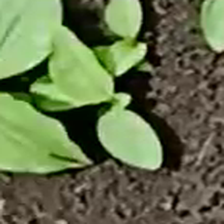
Weed species: Kena_(Commplina_benghalensio)